Fluminense FC

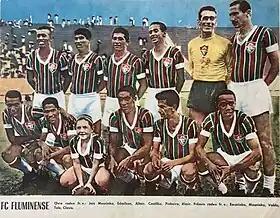
Fluminense team of 1960

From the 1960s onwards, the first national championships were played in Brazil, so that the country could send representatives to the Copa Libertadores. Fluminense's first national title came in 1970; At that time, Brazil had the best players in world football, and they all played for Brazilian clubs. Its squad was among the main candidates of the season in Brazil, Fluminense won the Brazilian Championship overcoming other major opponents of the season in Santos, Palmeiras and Cruzeiro.